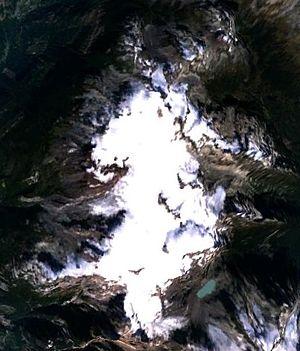
Le champ de glace Powder Mountain, aussi appelé champ de glace Cayley, est un champ de glace des chaînons du Pacifique, en Colombie-Britannique, au Canada. Le champ de glace est parsemé de plusieurs formations volcaniques, dont le notable mont Cayley mais il tient son nom de Powder Mountain.